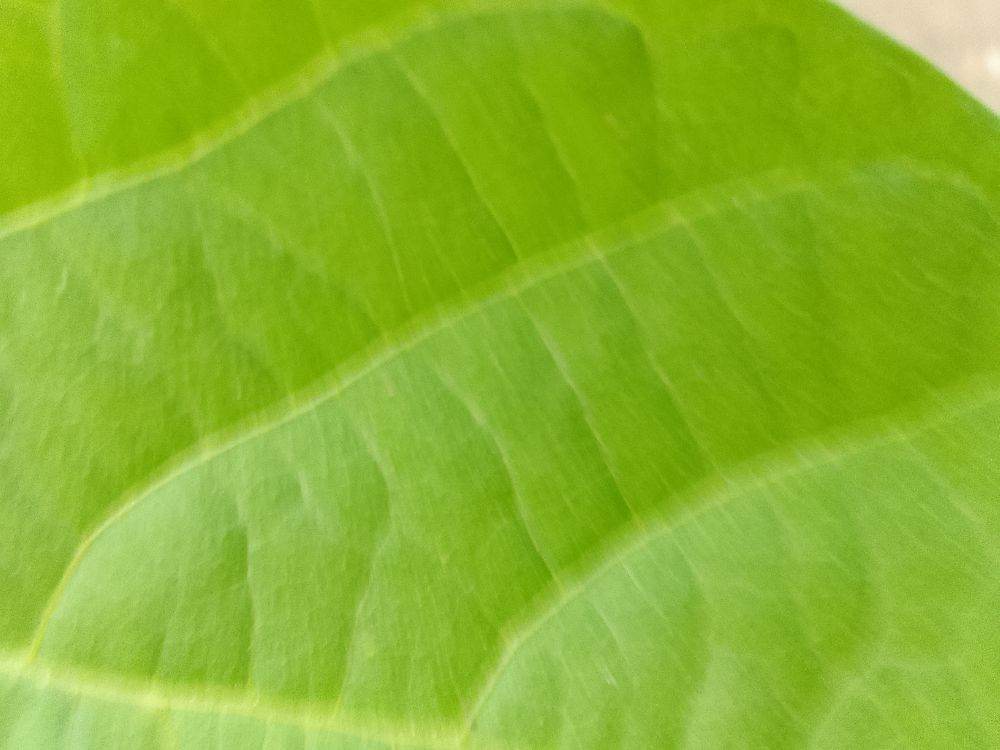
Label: healthy